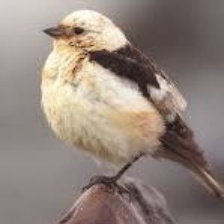
Species: MCKAYS BUNTING
Scientific name: PLECTROPHENAX HYPERBOREUS
ImageNet parent category: indigo_bunting